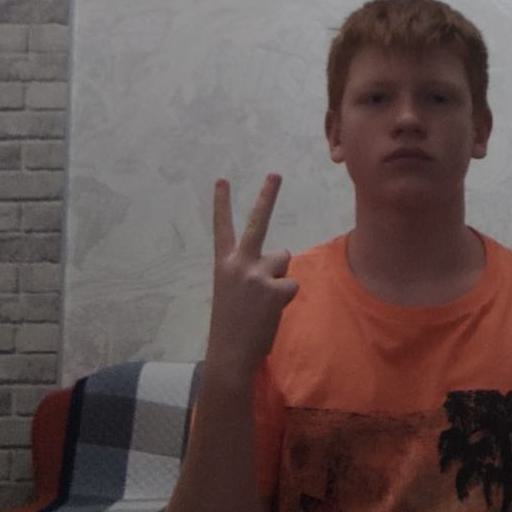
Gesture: peace_inverted